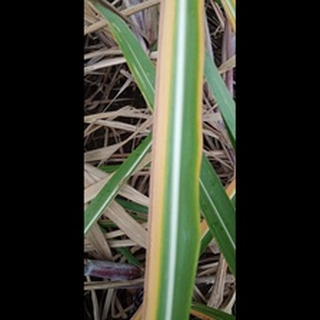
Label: sugarcane_yellow_leaf_disease